Dingdong Dantes

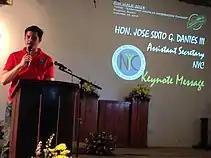
Dantes at the National Youth Commission event in Dingalan, Aurora, September 15, 2014.

In 2008, he was cast by his home studio to play the role of Fredo, a love interest of Dyesebel in "Dyesebel". In March 2008, he debuted as the Bench image model. Also in 2008, Dantes starred in "One True Love". The Cinema Evaluation Board of the Philippines rated the film a B.